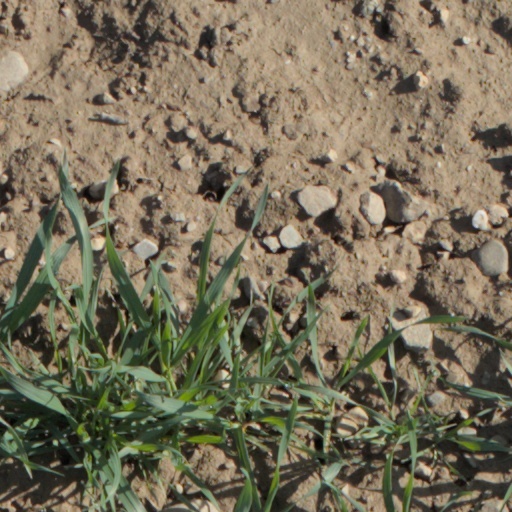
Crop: wheat